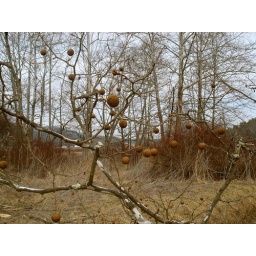
Sycamore tree down over the river